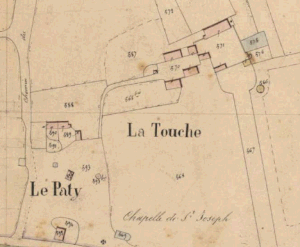
Plan Ancien Cadatre 1844
Le château de la Touche Saint-Joseph se situe sur la commune de Fégréac, département de la Loire-Atlantique, sur la D35, en France.